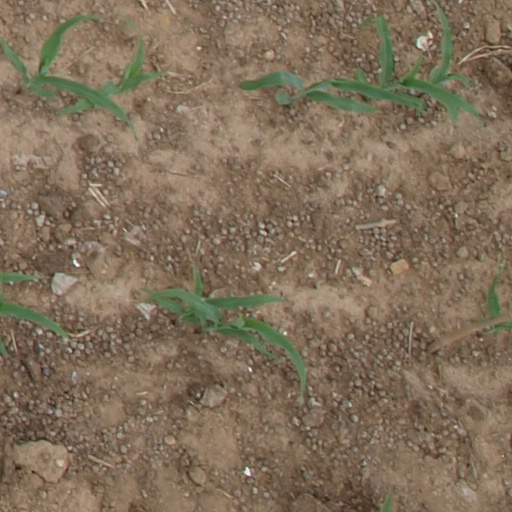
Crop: maize; corn